Biblis

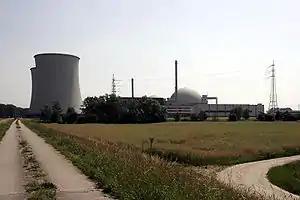
The Biblis Nuclear Power Plant seen from the south

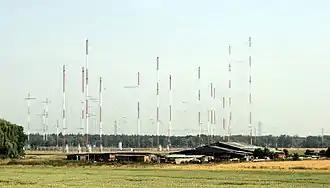
Radio Free Europe’s transmitter

Biblis has the Biblis Nuclear Power Plant, situated on the river Rhine with two blocks of pressurized water reactors - Biblis A and Biblis B. Together the blocks produce a power output of 2 500 MW. Block A came online in 1974 and Block B in 1976. At the time of opening, "Biblis" was the biggest nuclear power plant in the world and a milestone in electric power generation.